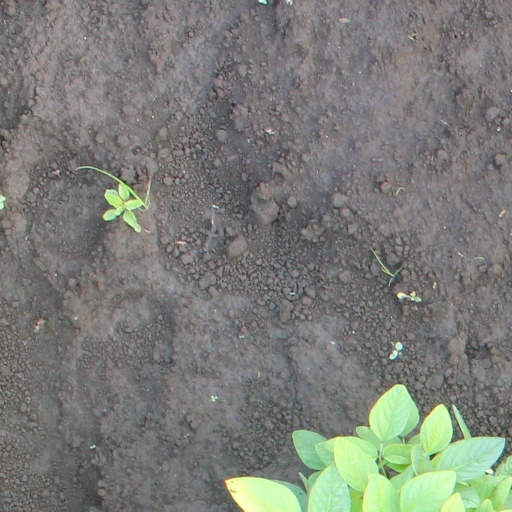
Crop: soybean